Pint

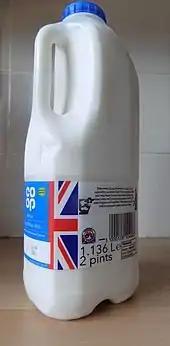
Pints are commonly used for the sale of milk in the United Kingdom. The label gives both the metric and the imperial volume.

In the British and Irish metrication processes, the pint was replaced by metric units as the legally defined primary unit of measure for trading by volume or capacity, except for the sale of draught beer and cider, and milk in returnable containers. As a supplementary unit, the pint can still be used in those countries in all circumstances. UK legislation mandates that draught beer and cider must be sold in one-third of a pint, two-thirds of a pint, or multiples of half a pint, which must be served in stamped, measured glasses or from government-stamped meters. Milk, in returnable containers, may come in pints without the metric equivalent stated. However, all other goods apart from the aforementioned exceptions must be sold or labelled in metric units. Milk in plastic containers mostly comes in multiples of 1 pint, but they are required to display the metric equivalent on packaging. Filtered milk and UHT milk sold in the UK is commonly sold in multiples of 1 litre bottles or containers.